Gough Whitlam

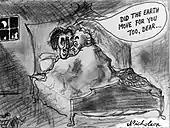
Controversial cartoon of the Whitlams by Peter Nicholson

As the ALP began the 1975 campaign, it seemed that its supporters would maintain their rage. Early rallies drew huge crowds, with attendees handing Whitlam money to pay election expenses. The crowds greatly exceeded those in any of Whitlam's earlier campaigns; in The Domain, Sydney, 30,000 people gathered for an ALP rally below a banner: "Shame Fraser Shame". Fraser's appearances drew protests, and a letter bomb sent to Kerr was defused by authorities. Instead of making a policy speech to keynote his campaign, Whitlam made a speech attacking his opponents and calling 11 November "a day which will live in infamy".